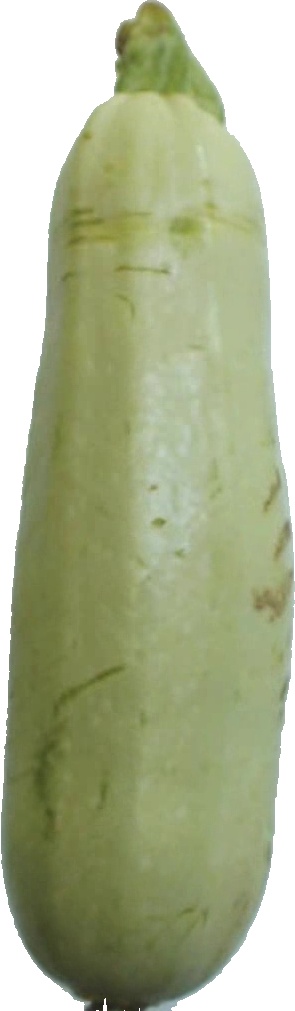
Label: zucchini_1